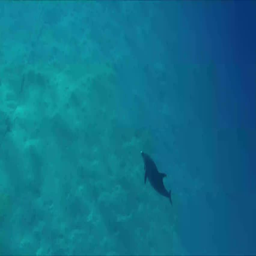
dolphin slowly drifting to the shimmering surface